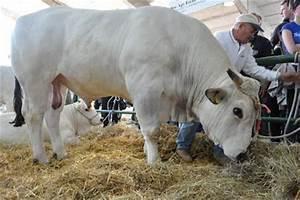
cow